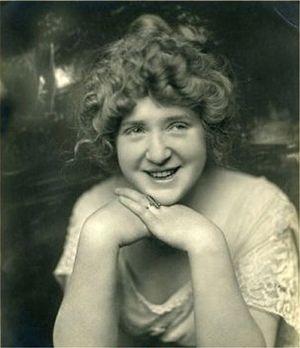
Bess Meredyth, née Helen Elizabeth MacGlashen, le 12 février 1890 à Buffalo aux États-Unis, est une actrice américaine du cinéma muet et des premiers films sonores. Elle est également une célèbre scénariste et fait partie des 36 fondateurs de l'Academy of Motion Picture Arts and Sciences. Elle meurt le 13 juillet 1969 à Woodland Hills, Los Angeles.